History of computing in the Soviet Union

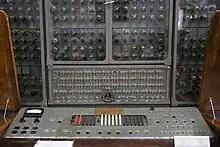
Ural-1 control unit

As in the United States, early computers were intended for scientific and military calculations. Automatic data processing systems made their debut by the mid-1950s with the Minsk and Ural systems, both designed by the Ministry of Radio Technology. The Ministry of Instrument Making also entered the computer field with the ASVT system, which was based on the PDP-8.